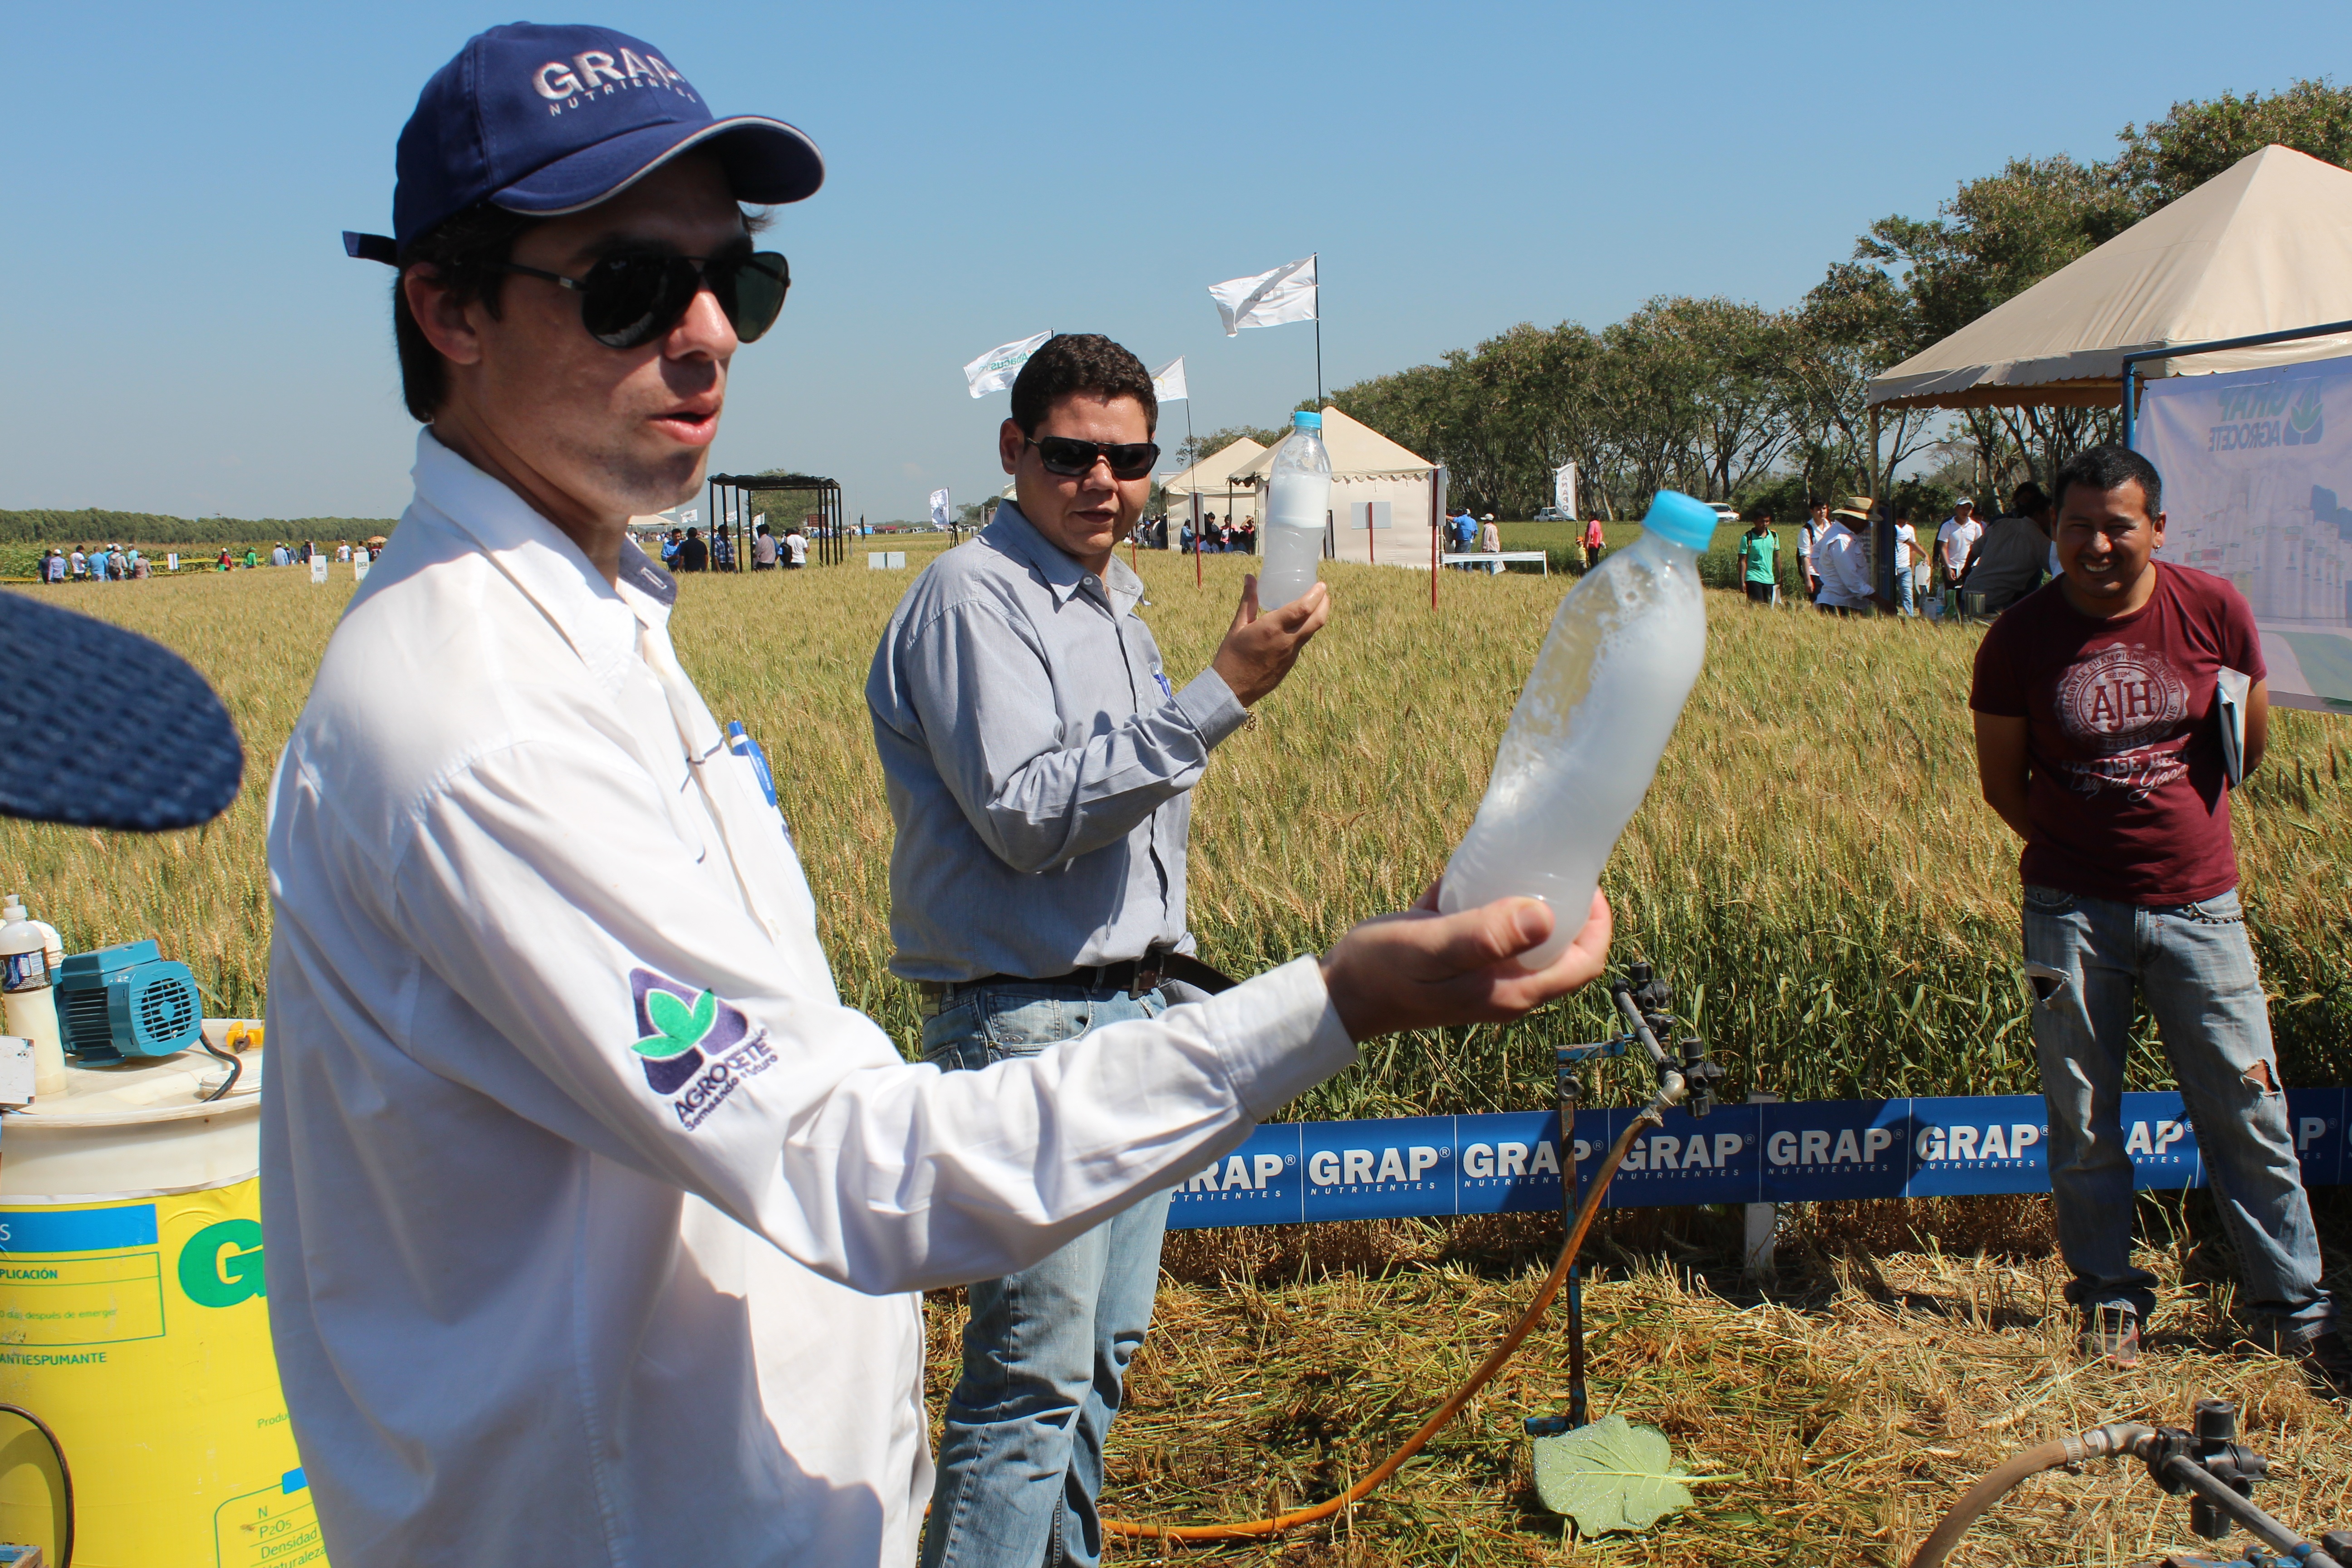
community, training, agriculture, coaching